Prelude and Fugue in D minor, BWV 875

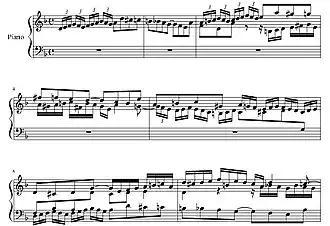
Beginning of Fugue

The fugue has 27 bars, is in common time and is in three voices. The subject's structure is similar to that of the theme of "The Musical Offering", opening in triplet semiquavers moving diatonically then quavers moving chromatically. They are later accompanied by the ordinary semiquavers of the countersubject, which make the fugue constantly switch between duple and triple rhythms, even more often than the D major prelude.